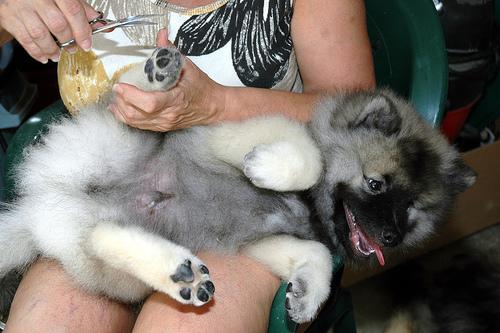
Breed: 223-n000092-keeshond